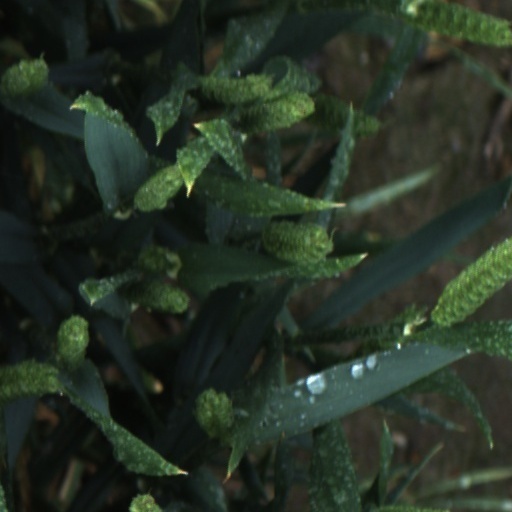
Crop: wheat